The Admirer (2012 film)

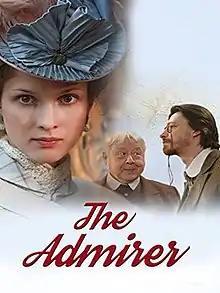
Film poster

The Admirer is a 2012 Russian drama film directed by Vitaliy Melnikov.